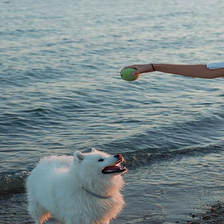
Species: dog
Breed: samoyed